Heidelberg

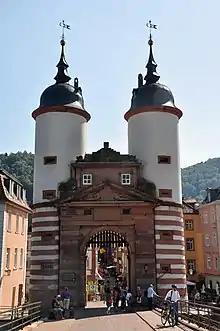
Old Bridge Gate

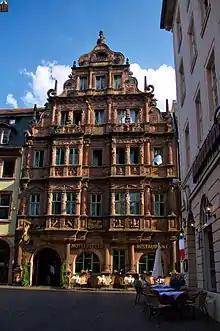
Hotel zum Ritter St. Georg

In November 1619, the Royal Crown of Bohemia was offered to the Elector, Frederick V. (He was married to Princess Elizabeth, eldest daughter of James VI and I of Scotland and England, respectively.) Frederick became known as the "Winter King", as he reigned for only one winter before the Imperial House of Habsburg regained Bohemia by force. His overthrow in 1621 marked the beginning of the Thirty Years' War. In 1622, after a siege of two months, the armies of the Catholic League, commanded by Johann Tserclaes, Count of Tilly, captured the town. Tilly gave the famous "Bibliotheca Palatina" from the Church of the Holy Spirit to the Pope as a present. The Catholic and Bavarian House of Wittelsbach gained control over the Palatinate and the title of Prince-Elector.